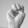
ASL letter: M